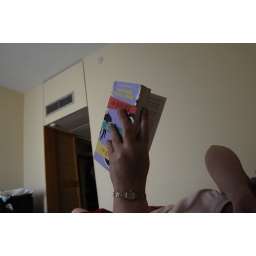
Reading her book in our hotel bedroom in Pafos.